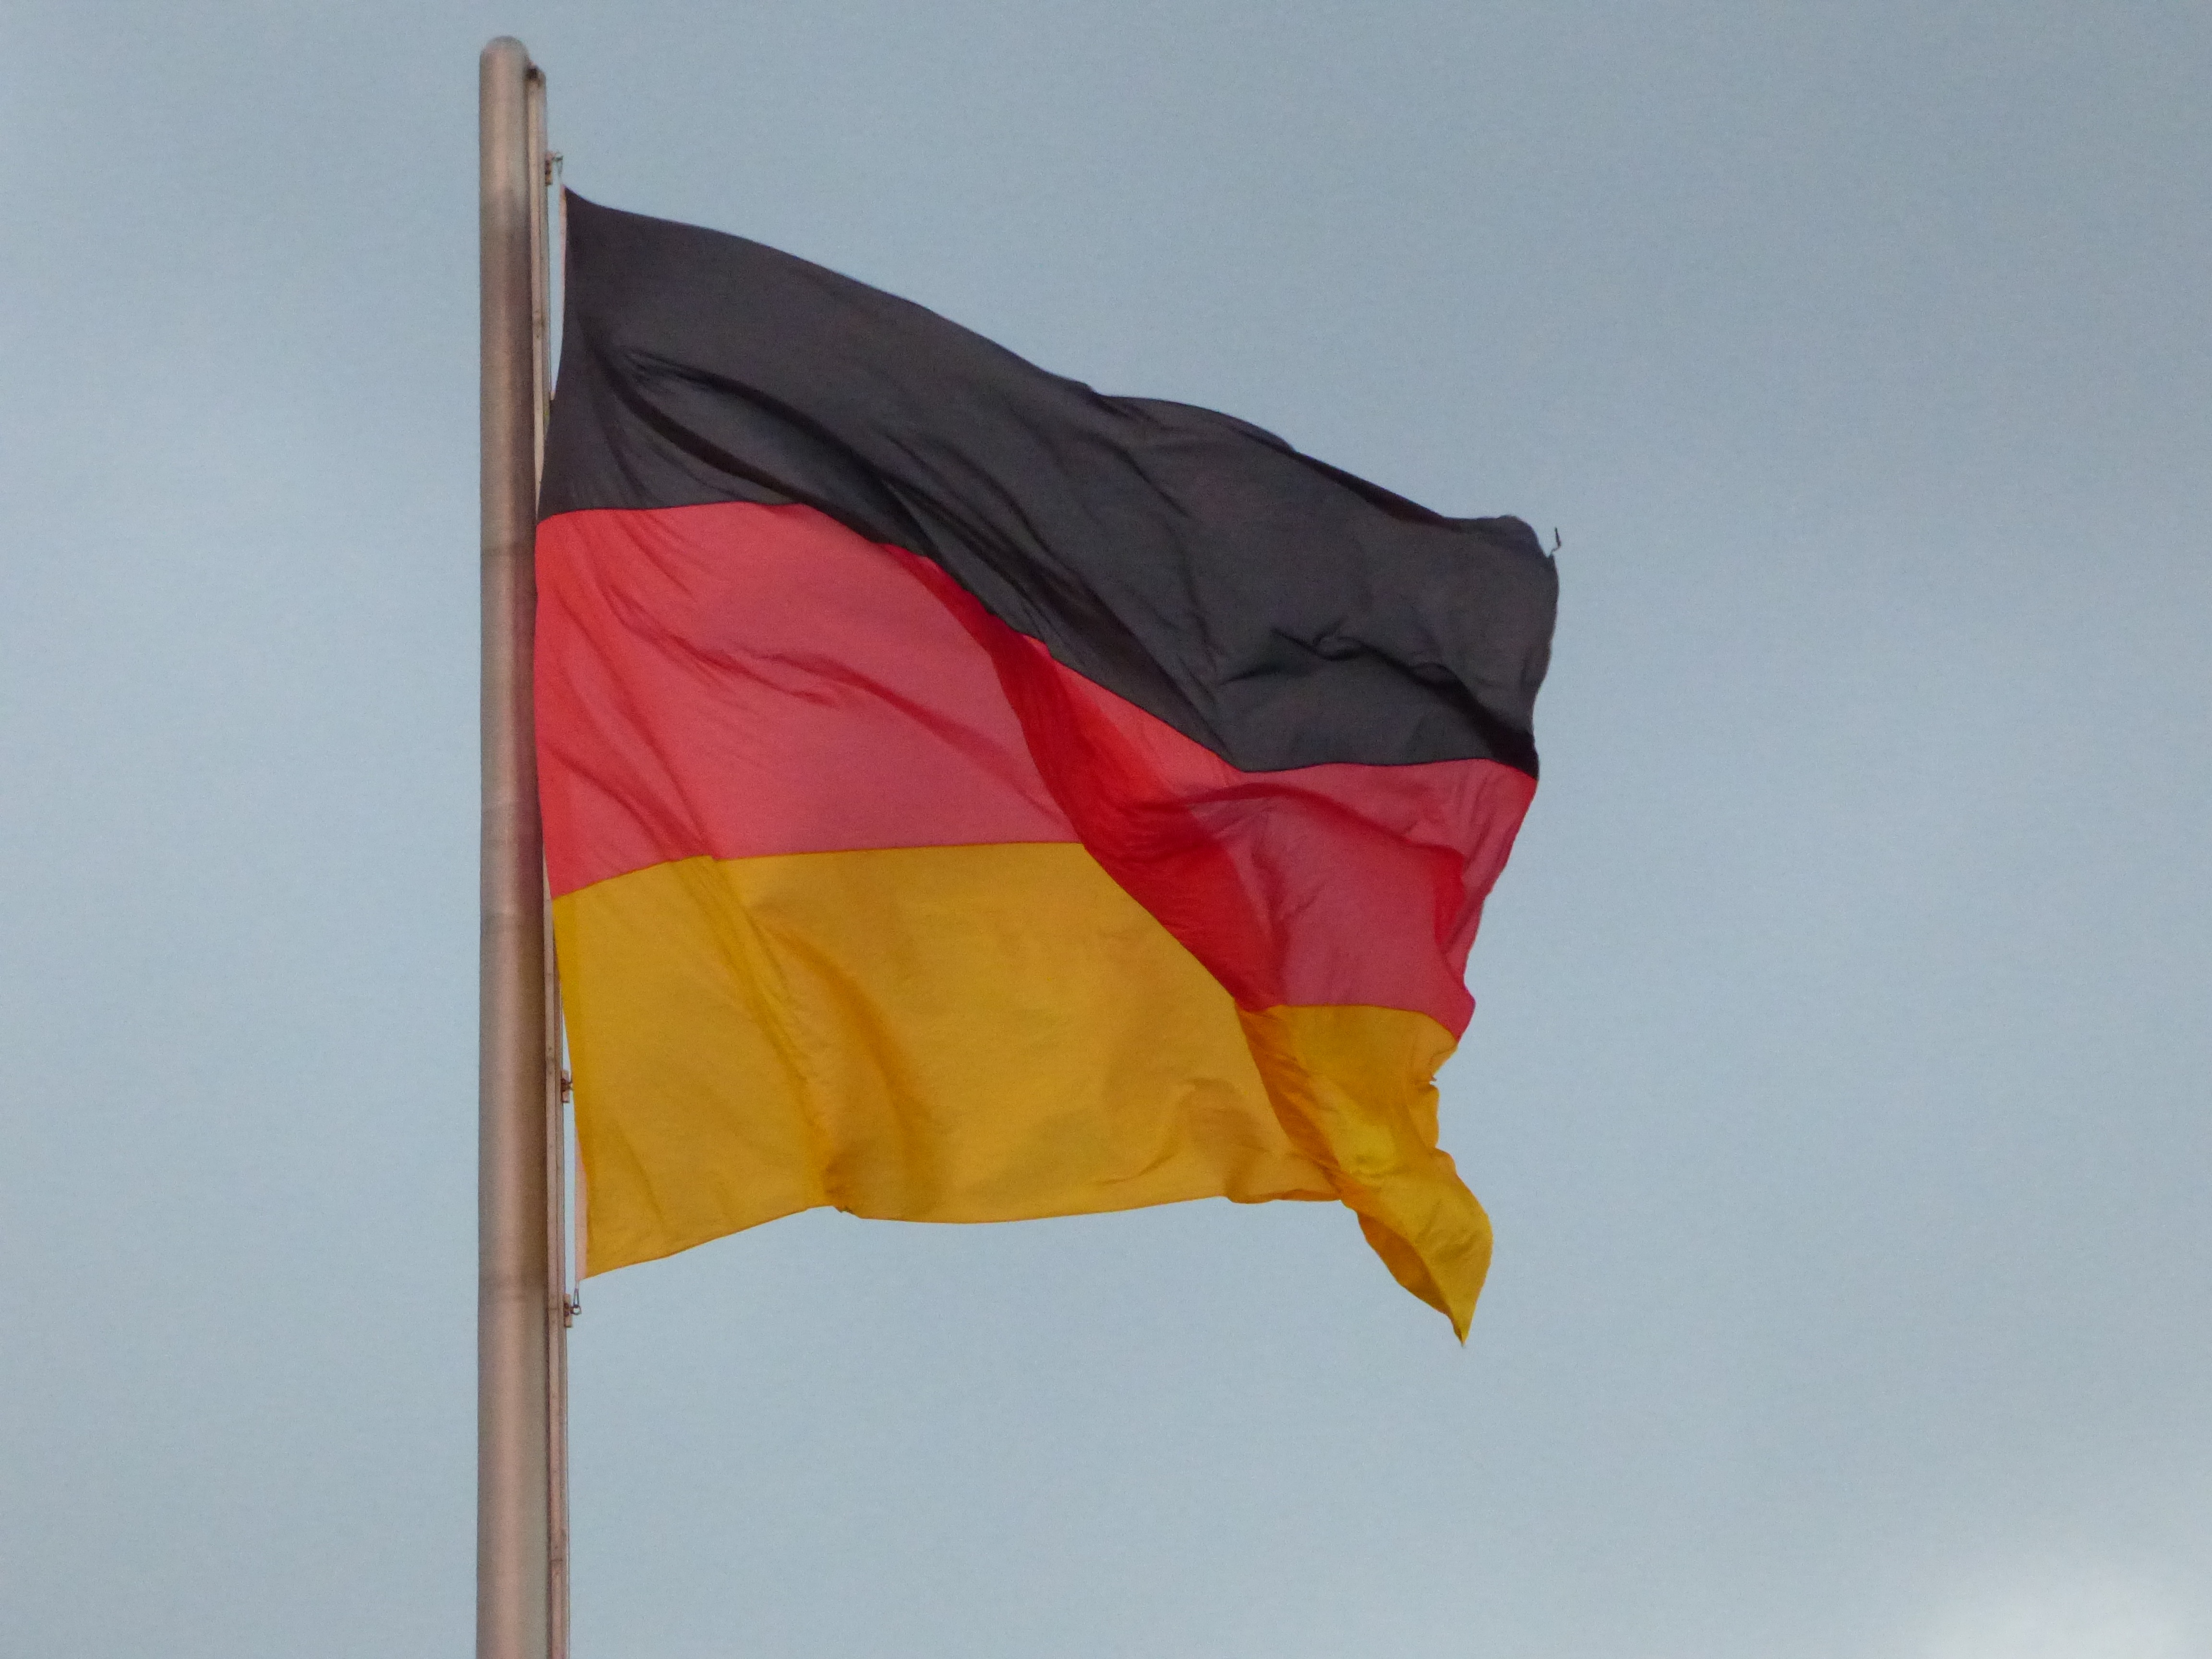
wing, wind, symbol, umbrella, flag, national, germany, berlin, german, red flag, flag of the united states